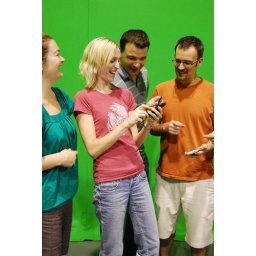
It's all about the branding - we used the green screen in the animation studio before the demo of how you animate!